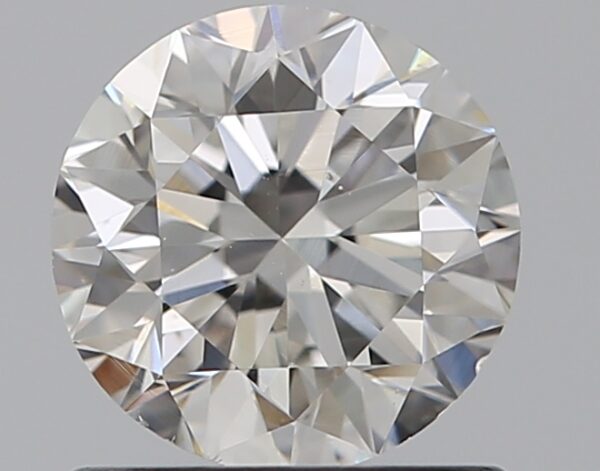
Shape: round
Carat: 0.9
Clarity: VS2
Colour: F
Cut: VG
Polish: EX
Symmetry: VG
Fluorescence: ST
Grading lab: GIA
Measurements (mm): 5.96 x 6.04 x 3.87